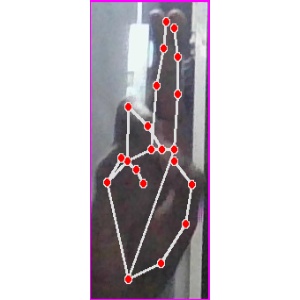
अक्षर: र